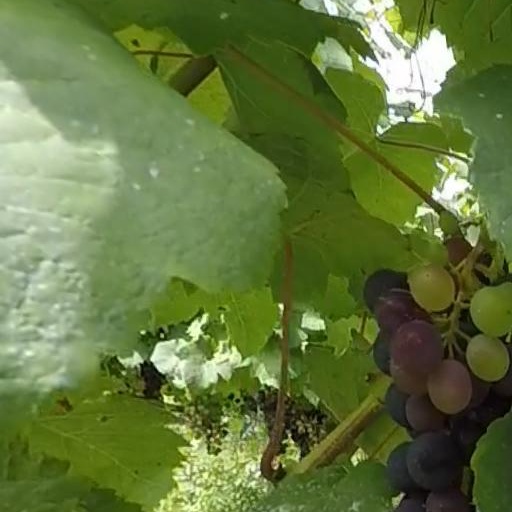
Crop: grape